Journey to the Center of the Earth

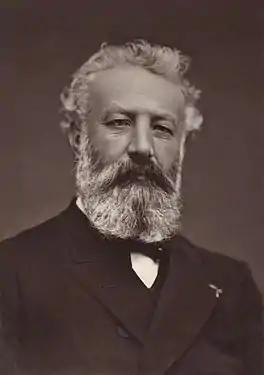
Jules Verne

The original French editions of 1864 and 1867 were issued by J. Hetzel et Cie, a major Paris publishing house owned by Pierre-Jules Hetzel. The 1867 edition, originally in a large-octavo format, came out with two new chapters. This included additional information prehistory which had become a distinct focus of academic study in 1865. This included discussion of remains from the Quaternary Era, a living heard of mastodons and other fictionalised prehistoric events.